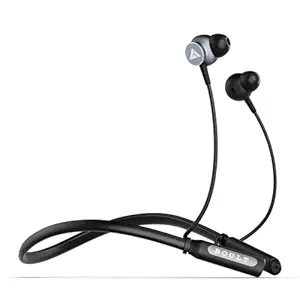
Boult Audio Probass Curve Bluetooth Wireless in Ear Earphones with Mic with Ipx5 Water Resistant
Category: Electronics
Price: 899 (list price: 4499)
Rating: 3.8 (1,03,052 ratings)
About this product: Long Battery Life - Curve is a powerhouse,Offers playback time of up to 12-15 hours for every charge. Takes 1-1.5 to get fully charged and it has 1-2 days of standby. 20m Transmission Distance. Wireless range: 10 m|Off-Axis magnetic technology - Oval-shaped earbud with nozzle angled at 60 degree tunnels the sound directly into the ear canal|Durable Flexi-band- The light yet sturdy, neck band can drape comfortably across the neck with supreme comfort and in-line controls.|Noise Isolating Aerospace Grade AL Drivers - Curve comes with Built-in micro-woofers that produce a deep bass, isolating noise in any environment.|IPX5 water resistant- earbuds and charging case inner Nano-coating makes it possible to waterproof for 1 meters deep for 30 minutes.Ideal for sweating it out at the gym. Even Wash the earbuds and base|Designed with latest Bluetooth 5.0, the wireless earbuds own fast and stable transmission without tangling. Improved high quality mic for both earbuds bring a better call performance